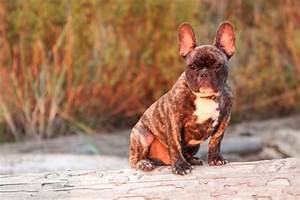
Label: dog